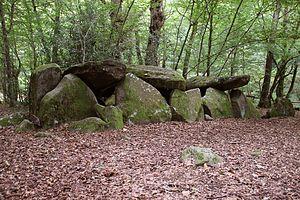
Le dolmen de la Contrie à Ernée.
La Mayenne est un département français de la région Pays de la Loire. Ses habitants sont les Mayennais et les Mayennaises. L'Insee et la Poste lui attribuent le code 53. Son chef-lieu est Laval.
Ernée est une commune française, située dans le département de la Mayenne en région Pays de la Loire, peuplée en 2017 de 5 731 habitants.